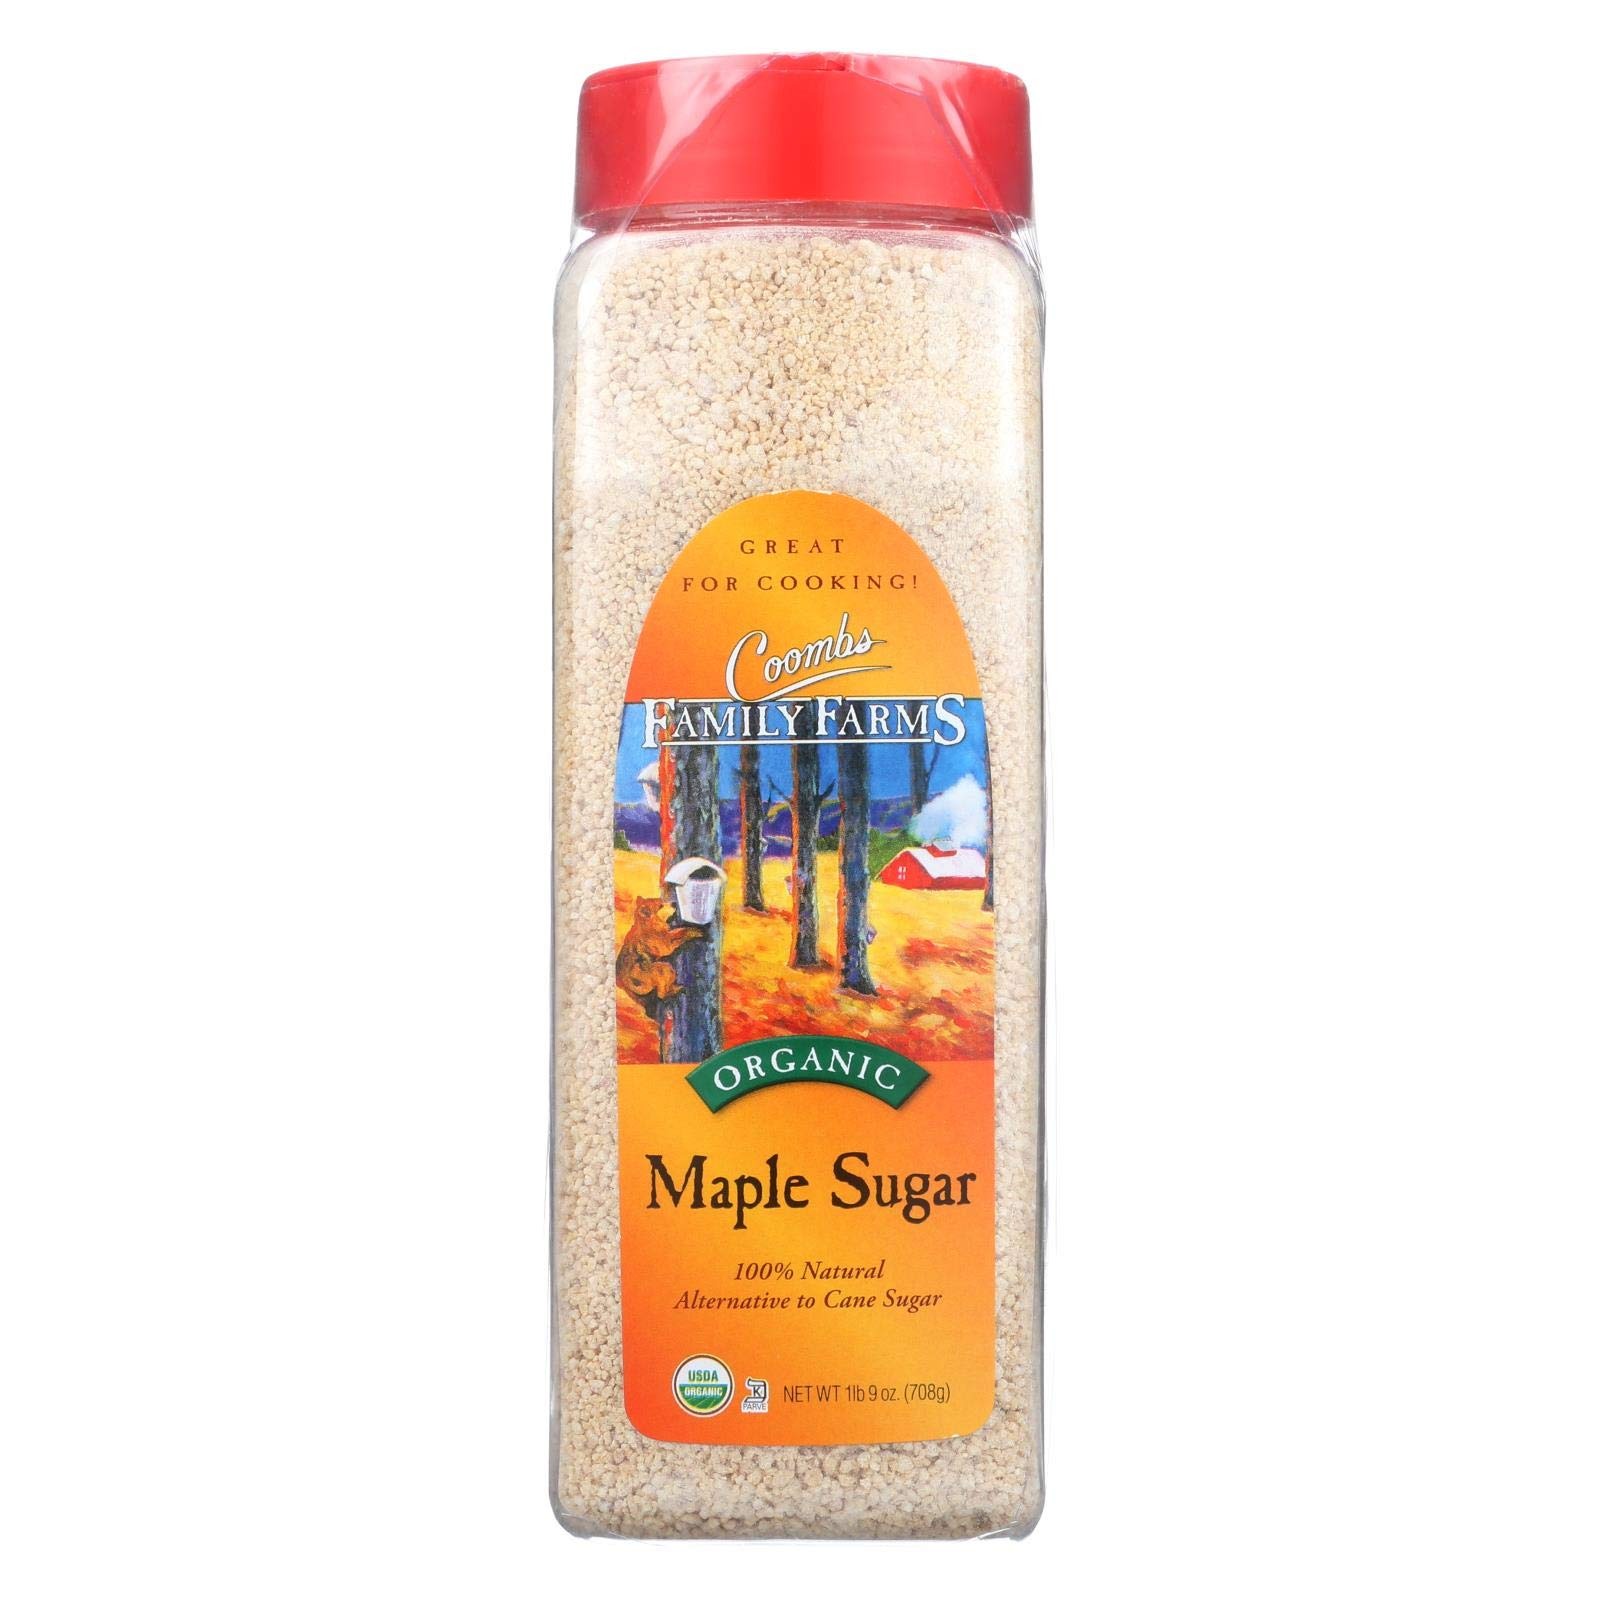
Item Name: Coombs Family Farms Organic Maple Sugar, 1lb 9-Ounce Container
Bullet Point 1: 100% PURE MAPLE SWEETNESS: Coombs Family Farms Organic Maple Sugar is a pure, healthy alternative to white sugar made entirely from natural maple syrup
Bullet Point 2: ALL NATURAL: Free of chemicals, artificial flavors, coloring, preservatives
Bullet Point 3: A UNIQUE PANTRY STAPLE: Keep Coombs Family Farms Organic Maple Sugar alongside your spices to add depth and natural sweetness to dinners, desserts, granola, cookies, muffins, breads, flan, milk shakes, lemonade, tea, cocktails, and beyond
Bullet Point 4: A VERSATILE SUBSTITUTION: In recipes that call for 1 cup of sugar, use 2/3rds a cup of Coombs Family Farms Organic Maple Sugar for a healthier take on your favorite recipes
Bullet Point 5: AN AUTHENTIC VERMONT FLAVOR: Coombs Family Farms Organic Maple Sugar is sustainably sourced from Vermont’s famous maple forests. Coombs works with other small family farmers to help preserve critical habitats
Value: 24.78
Unit: Ounce

Price: 77.32